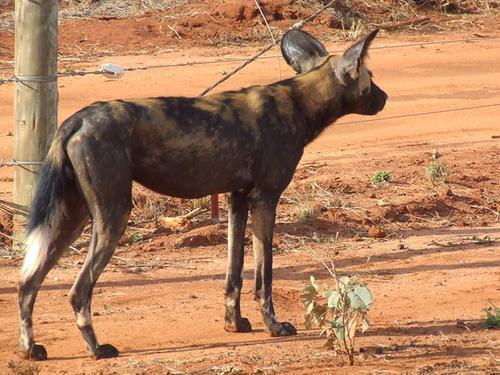
African_hunting_dog